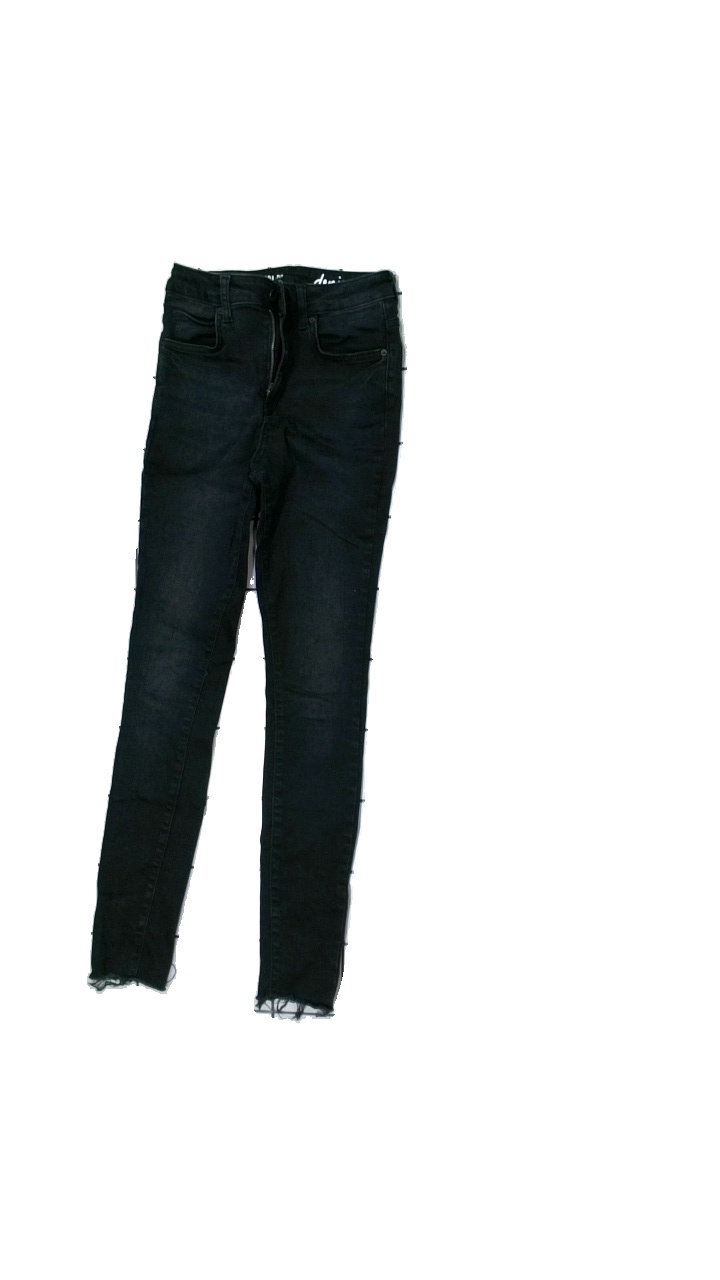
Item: Jeans (Ladies)
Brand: Denim
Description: black tight jeans
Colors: Black
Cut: Tight
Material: unknown
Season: All
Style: Denim
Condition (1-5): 5
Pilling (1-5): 5
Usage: Reuse
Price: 50-100